Pulmonary hypertension

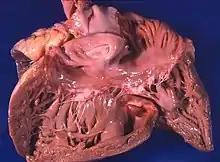
Cor pulmonale

PAH is considered a universally fatal illness, although survival time may vary between individuals. The prognosis of pulmonary arterial hypertension (WHO Group I) has an "untreated" median survival of 2–3 years from time of diagnosis, with the cause of death usually being right ventricular failure (cor pulmonale). The survival time is variable and depends on many factors. A recent outcome study of those patients who had started treatment with bosentan (Tracleer) showed that 89% of patients were alive at 2 years. With new therapies, survival rates are increasing. For 2,635 patients enrolled in The Registry to Evaluate Early and Long-term Pulmonary Arterial Hypertension Disease Management (REVEAL Registry) from March 2006 to December 2009, 1-, 3-, 5-, and 7-year survival rates were 85%, 68%, 57%, and 49%, respectively. For patients with idiopathic/familial PAH, survival rates were 91%, 74%, 65%, and 59%. Levels of mortality are very high in pregnant women with severe pulmonary arterial hypertension (WHO Group I). Pregnancy is sometimes described as contraindicated in these women.